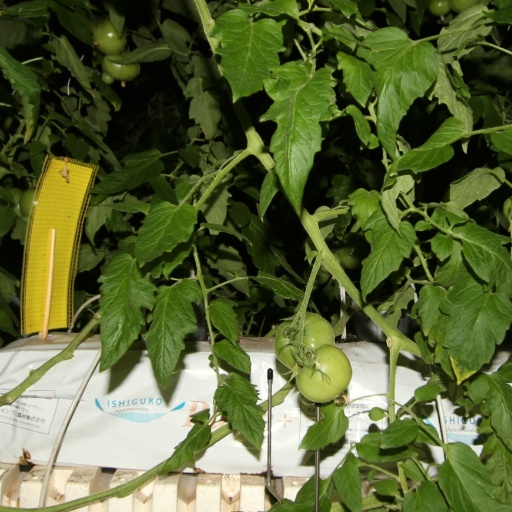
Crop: tomato